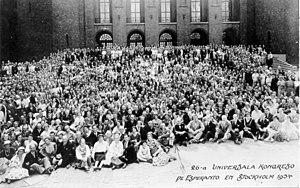
Stockholm est la capitale et la plus grande ville de Suède. Elle est le siège du gouvernement et du parlement suédois ainsi que le lieu de résidence officiel du roi Charles XVI Gustave.